White-necked rockfowl

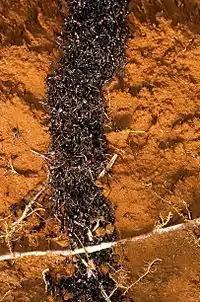
Columns of "Dorylus" ants, which flush prey items

The white-necked rockfowl forages across slopes on mossy, creeper-covered boulders and in trees covered in lianas and hanging mosses. It occasionally forages by hopping across sand by a stream or even in the stream, as evidenced by crab remains in the rockfowl's droppings. While foraging on the ground, the rockfowl picks up leaves with its bill and tosses them aside. It feeds in mixed-species groups ahead of swarms of "Dorylus" ants with alethes, bristlebills, and Finsch's rufous thrushes, picking off insects flushed by the ants, mostly off the ground. The rockfowl has also been observed hopping from the ground and snatching prey midair.